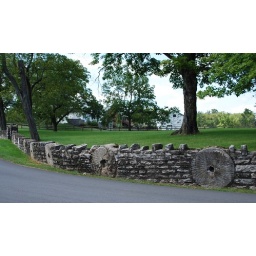
Rock wall along the road from Weisenberger Mills. Old mill stones used to make wall in Woodford Co., Kentucky.